The Magic of Christmas (Nat King Cole album)

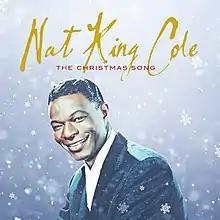
"The Christmas Song" cover of a 2009 reissue

In 1999 "The Magic of Christmas" was reissued under the title The Christmas Song, with several added tracks including an alternate version of "The Christmas Song" with Cole's daughter, and with new cover art. This version of the album was placed at number 38 on "Rolling Stone"s top 65 greatest Christmas albums of all time.